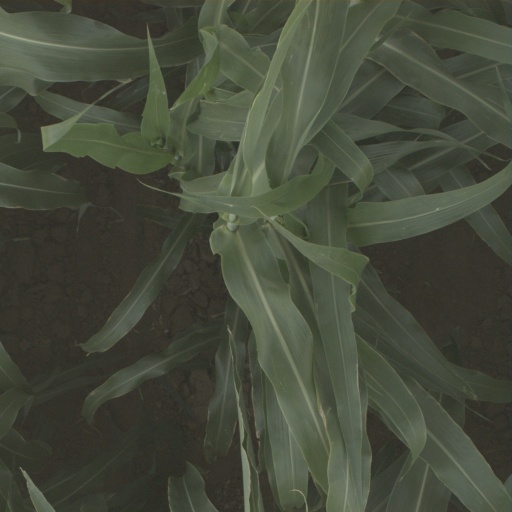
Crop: sorghum